Better Government Association

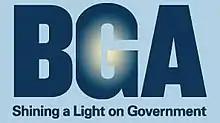

The Better Government Association (BGA) is a Chicago-based investigative journalism non-profit organization.